American Indian Religious Freedom Act

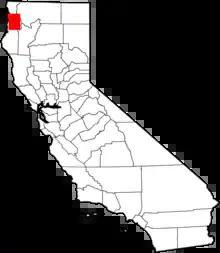
The traditional homeland of the Yurok, Karok, Tolowa, and Hupa tribes exists in an area that includes the Six Rivers National Forest and the Klamath National Forest.

Native American tribes had traditionally been closely associated with their lands, and their religious practices and beliefs were based in specific geographic areas. "Lyng v. Northwest Indian Cemetery Protective Association" (1988) is a landmark case in the Supreme Court's decisions affecting Native American religion under the AIRFA. The bureaucratic decisions to alter land sites implemented by the Court on this case, constitute invasions of tribal self-understanding. This case helped to prove that the dissipation of tribal identity is the consequence of land desecration. The fact that land desecration is allowed to happen so easily is a result of the absence of enforcement and stability within the terms of the American Indian Religious Freedom Act.